Louis Pierre Vieillot

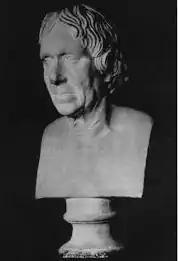
Bust by unknown sculptor

Louis Pierre Vieillot (10 May 1748, Yvetot – 24 August 1830, Sotteville-lès-Rouen) was a French ornithologist.